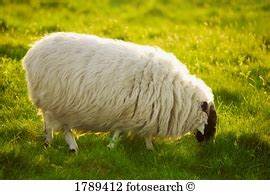
Label: sheep